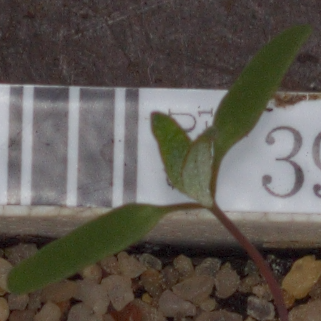
Label: fat_hen